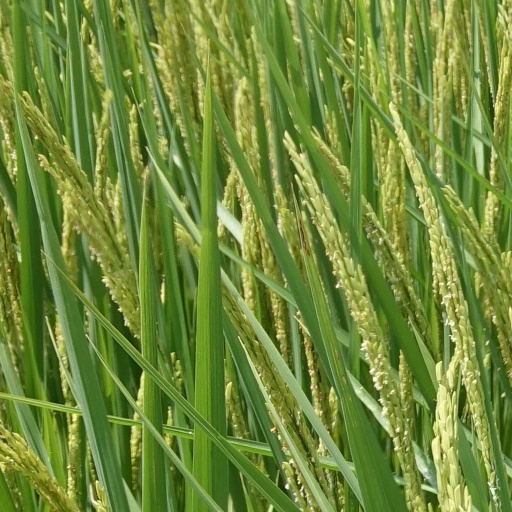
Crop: rice